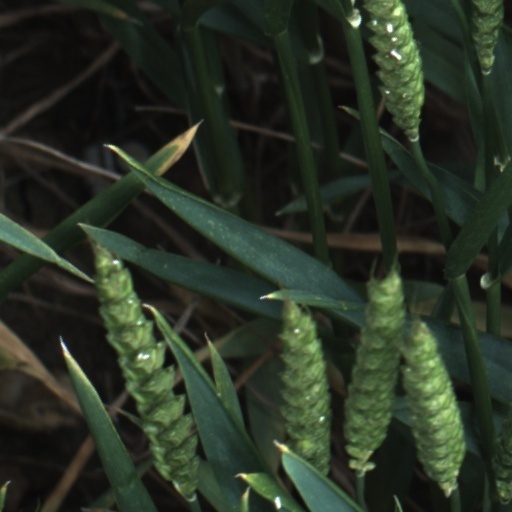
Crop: wheat